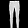
Label: Trouser